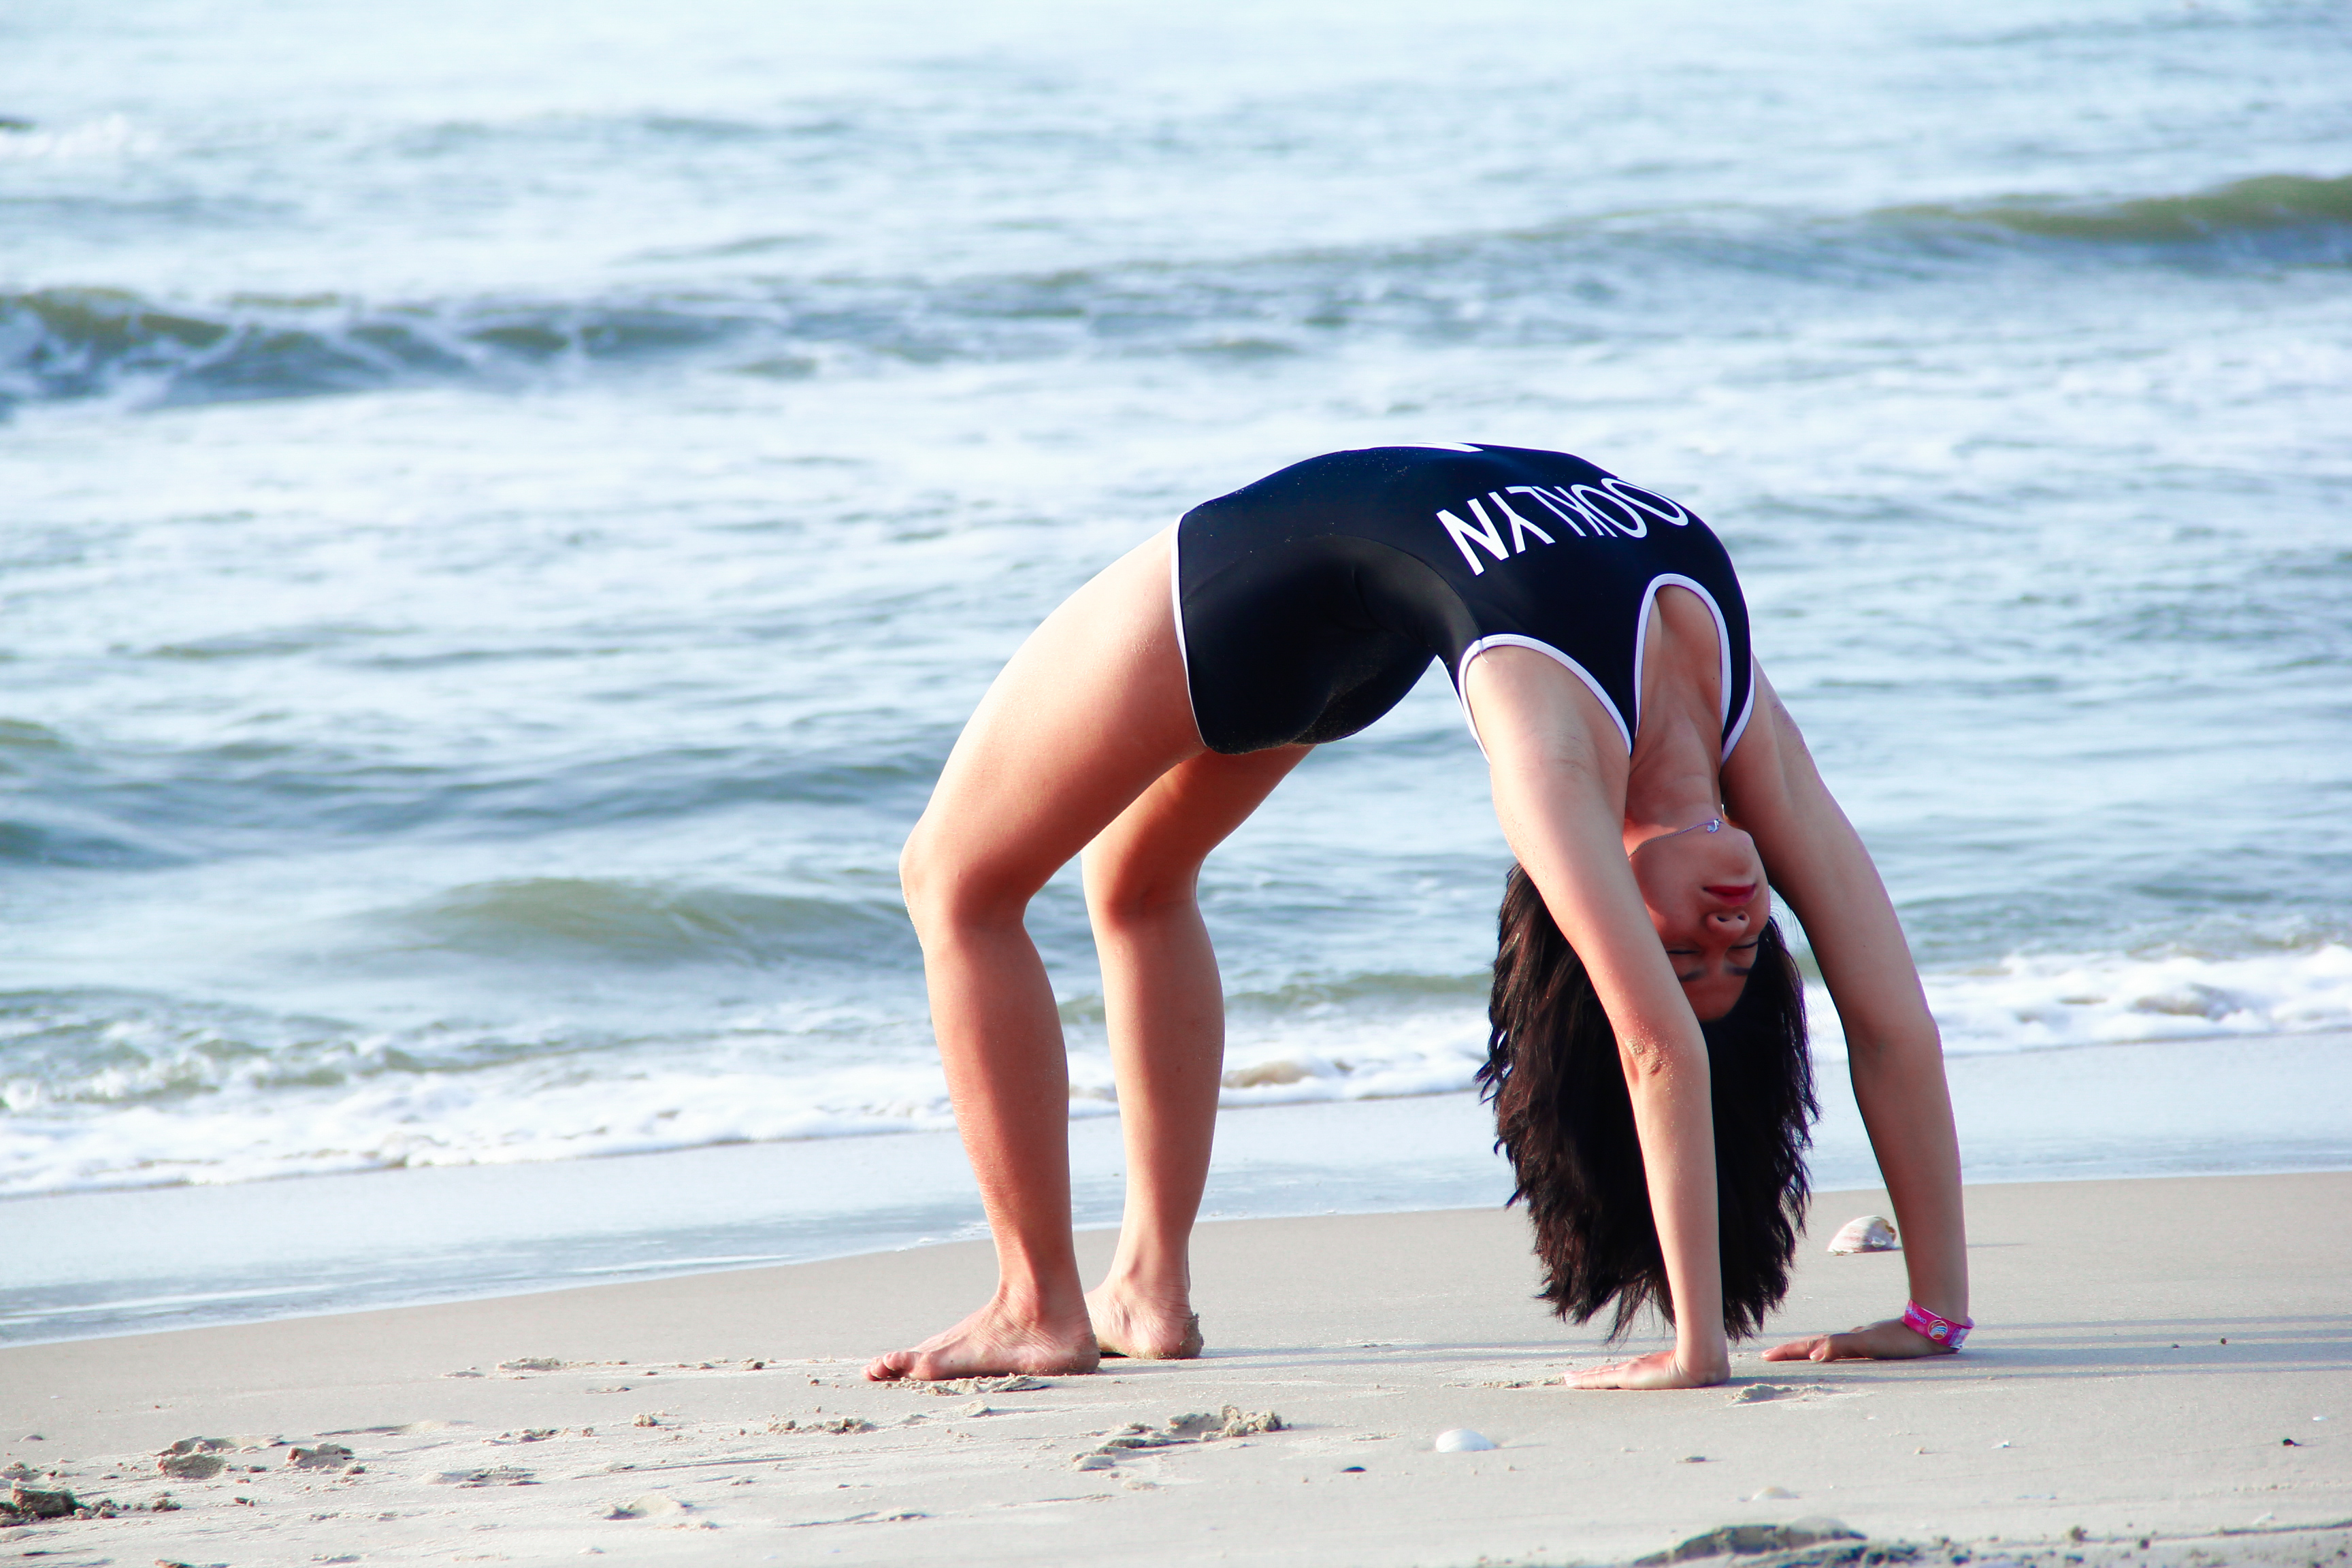
yoga, exercises, gymnastics, health, life, dynamic, body, pretty, beautiful, lovely, beauteous, bonny, spa, beauty, sea, nature, girl, body of water, beach, vacation, swimwear, fun, physical fitness, ocean, summer, sand, water, wave, coastal and oceanic landforms, sky